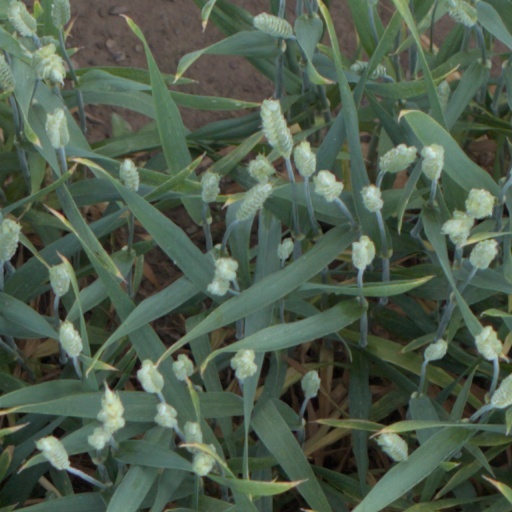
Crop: wheat